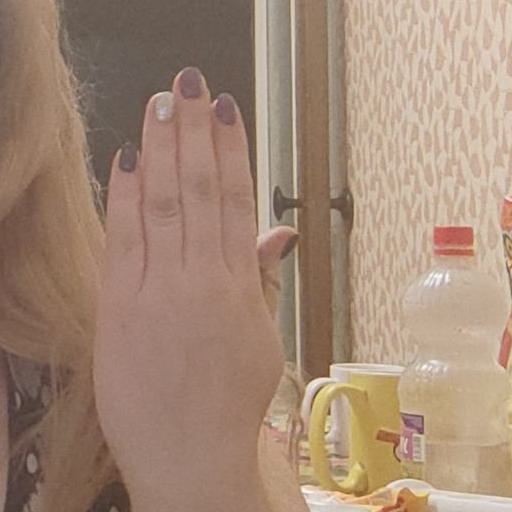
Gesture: stop_inverted